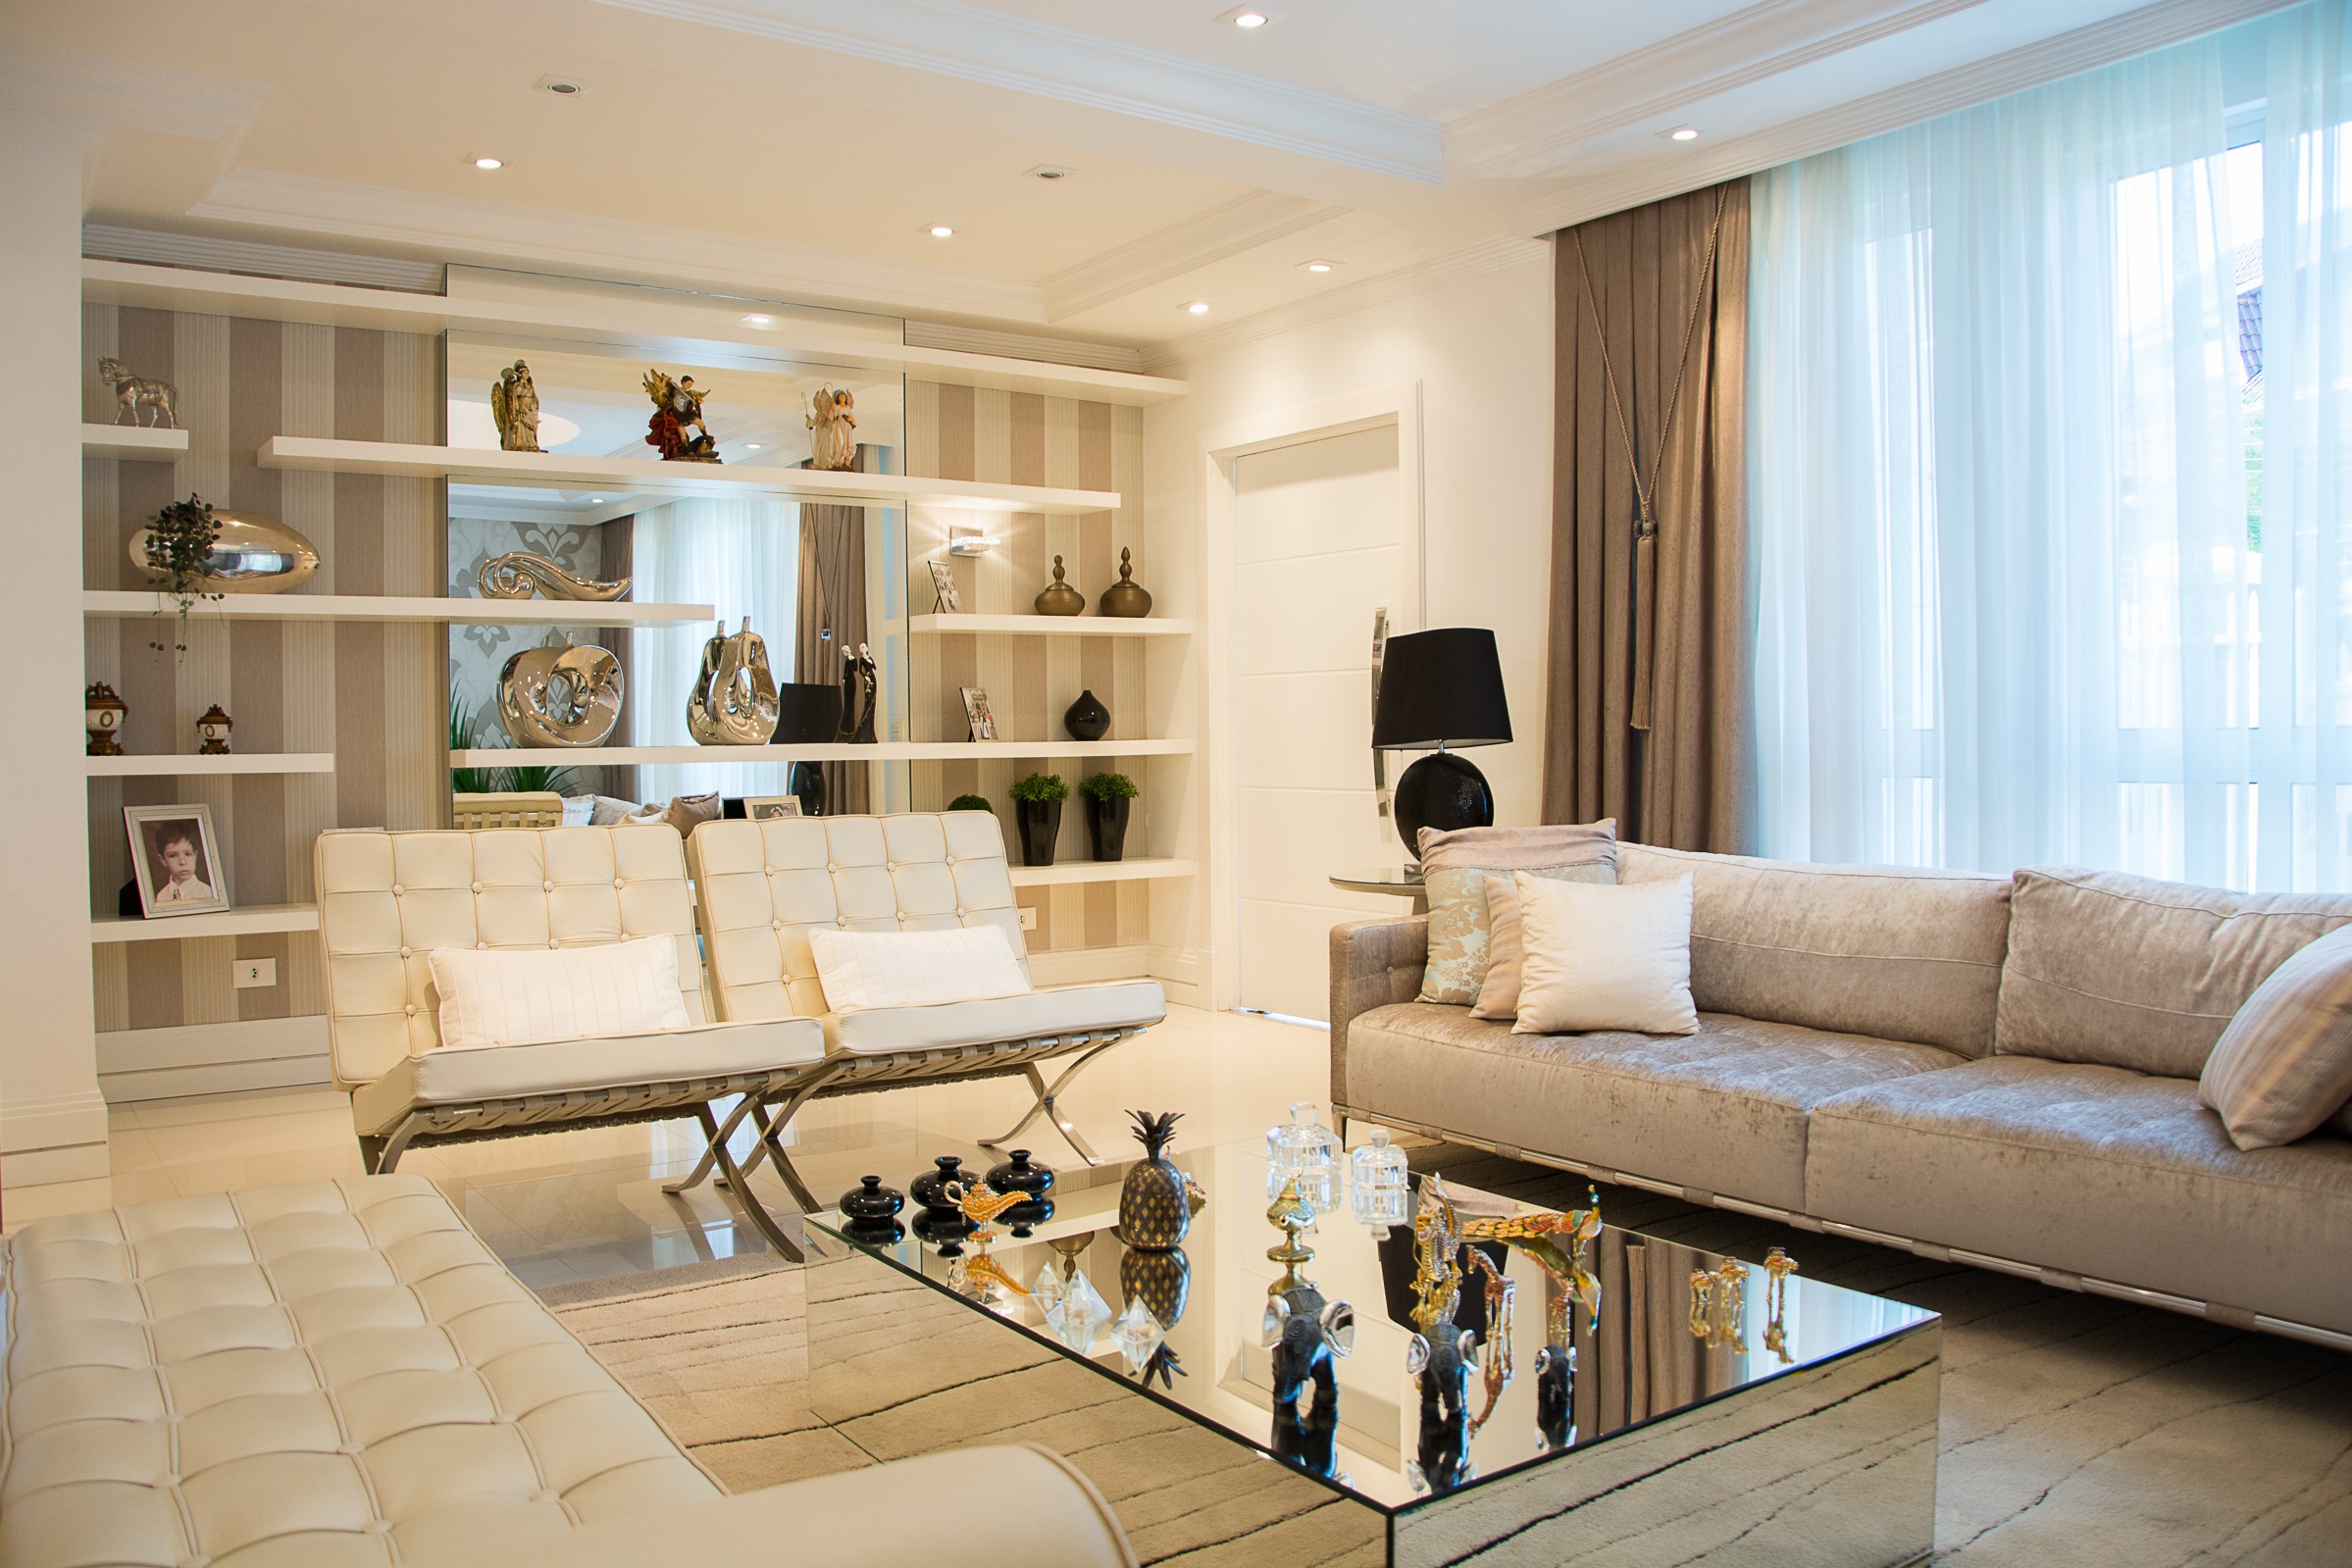
floor, home, ceiling, decoration, property, living room, furniture, room, sofa, apartment, luggage, interior design, design, estate, condominium, real estate, dining room, scenario, casa cor, window covering